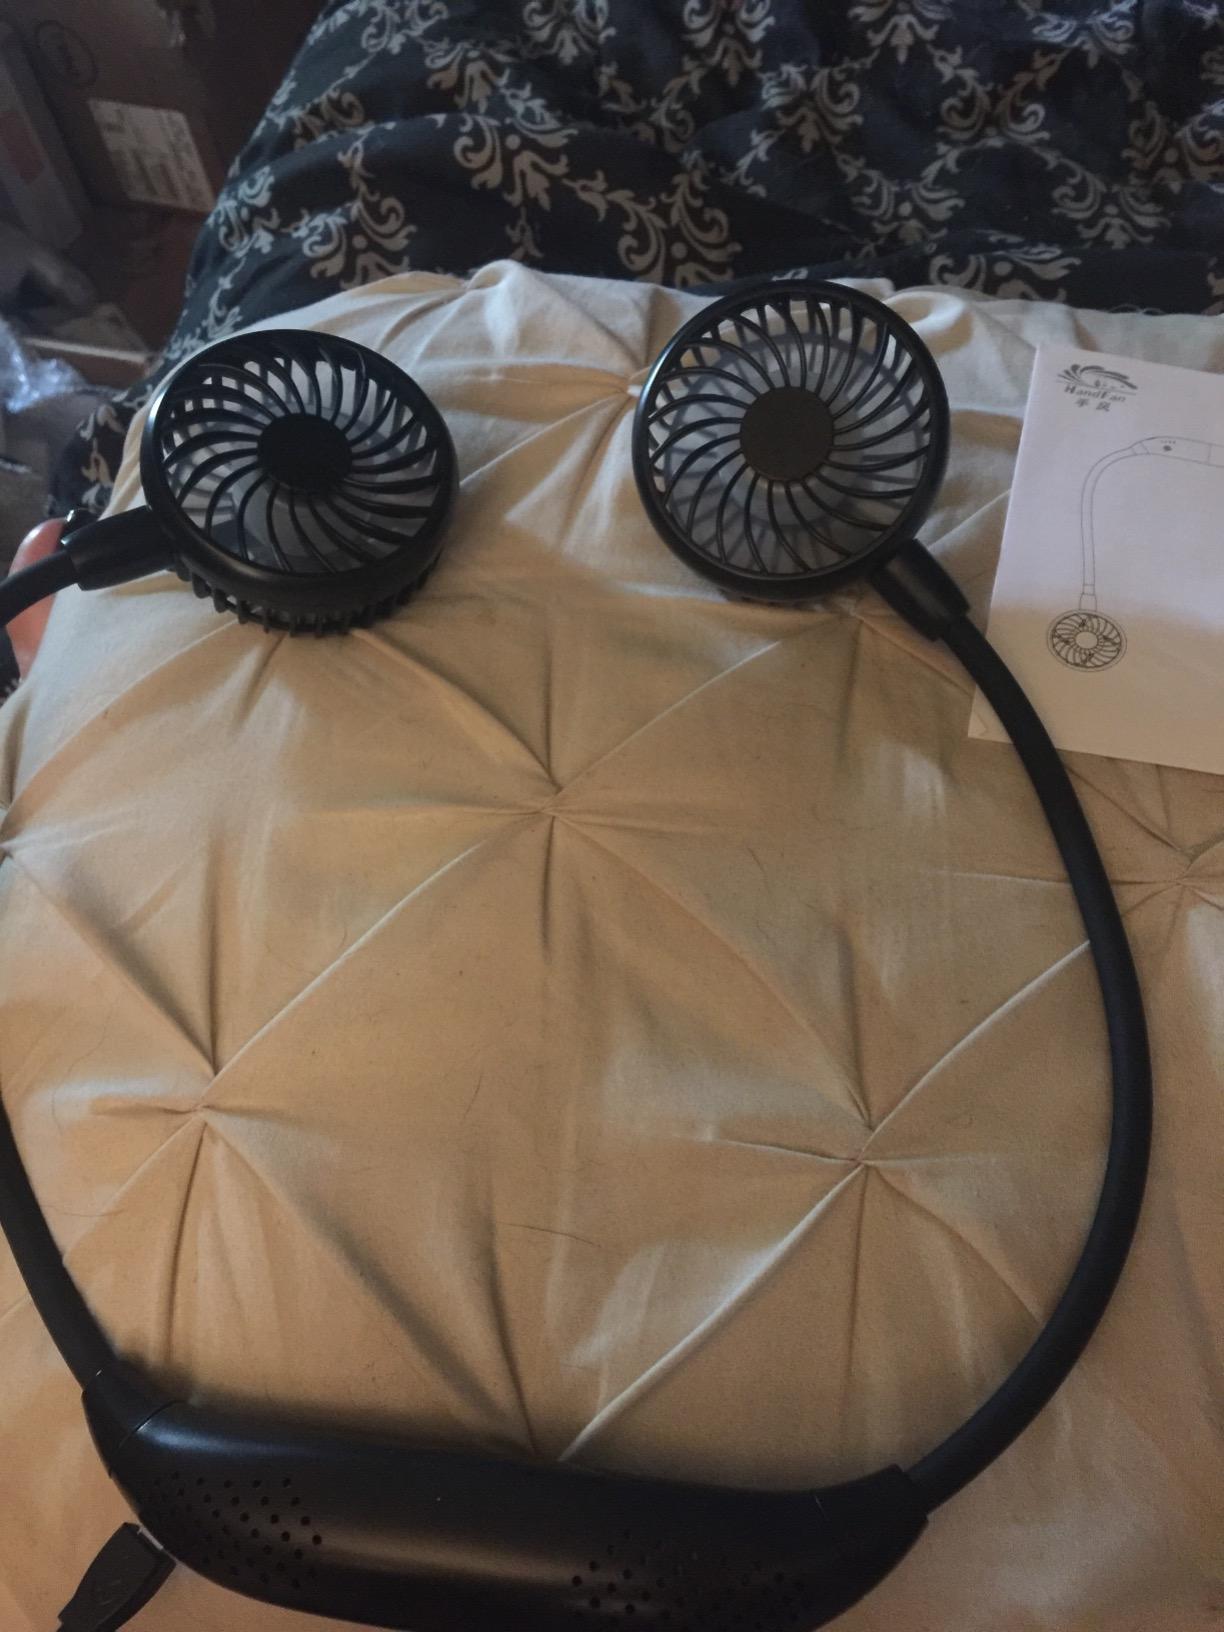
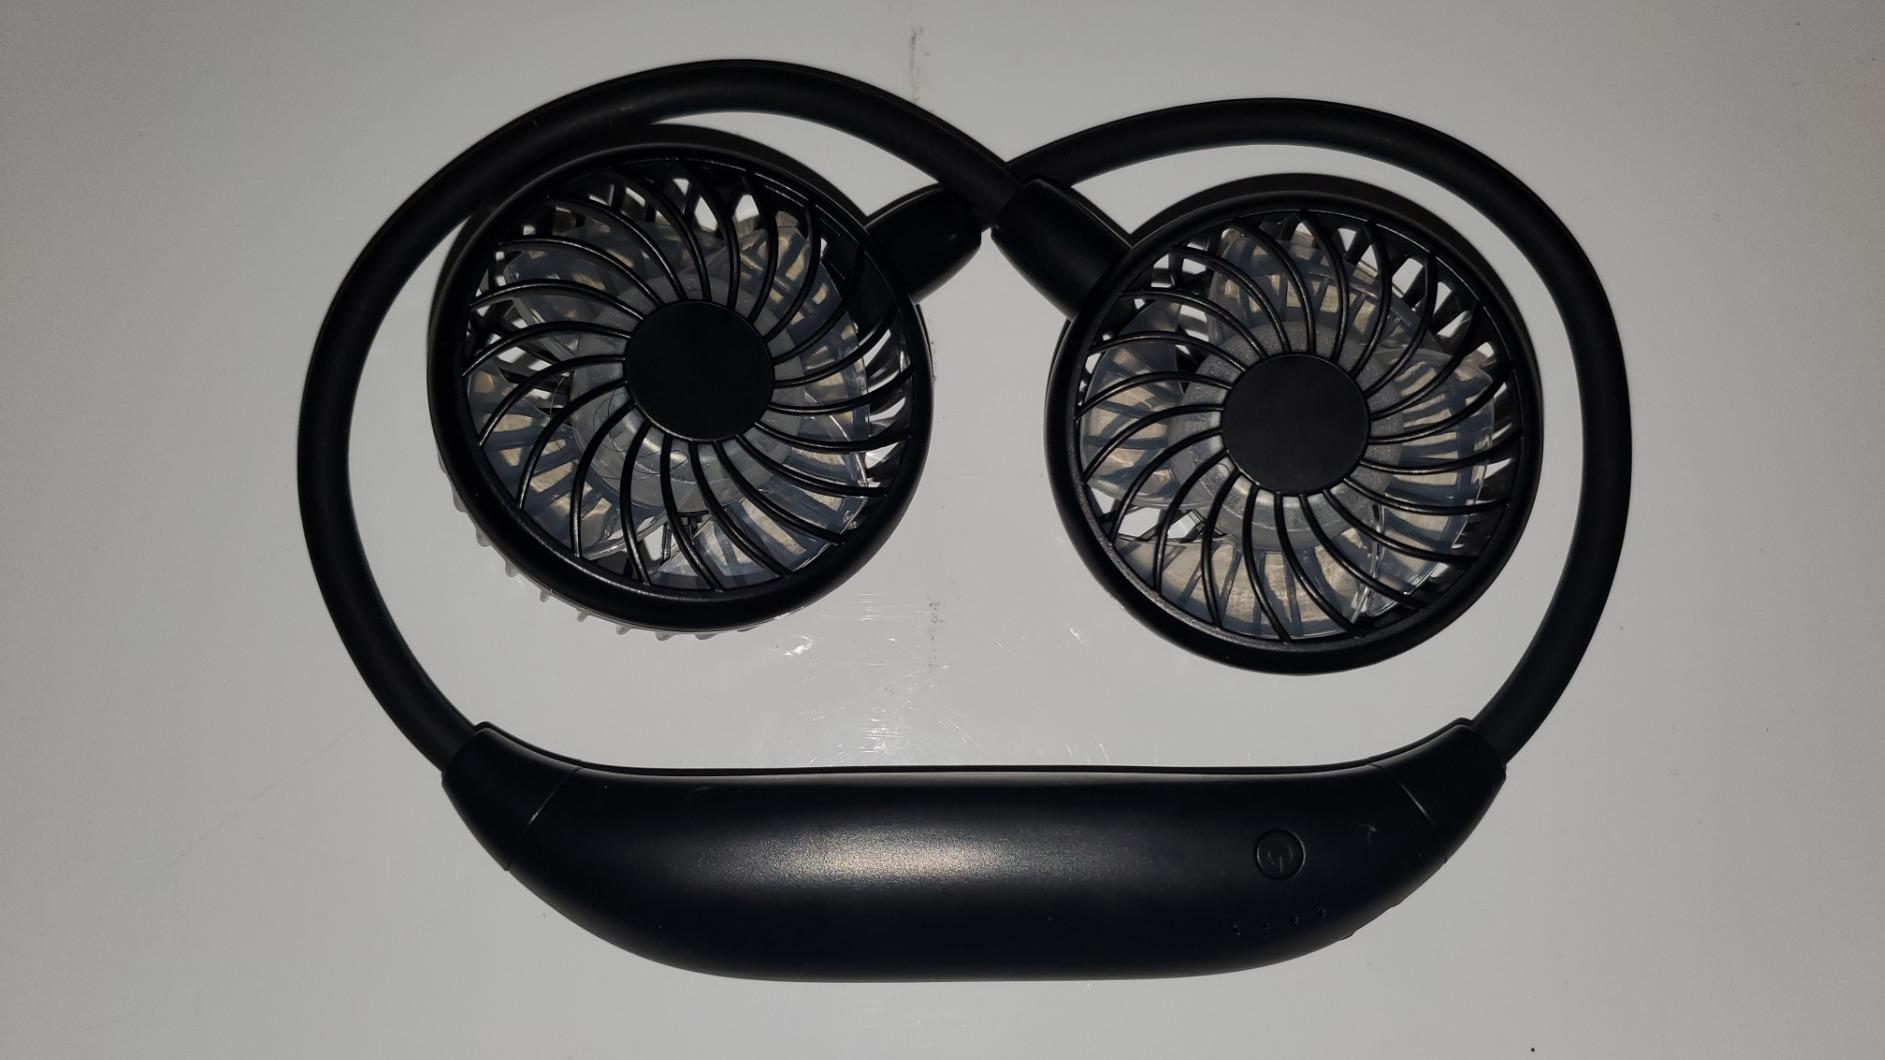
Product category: fan
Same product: yes